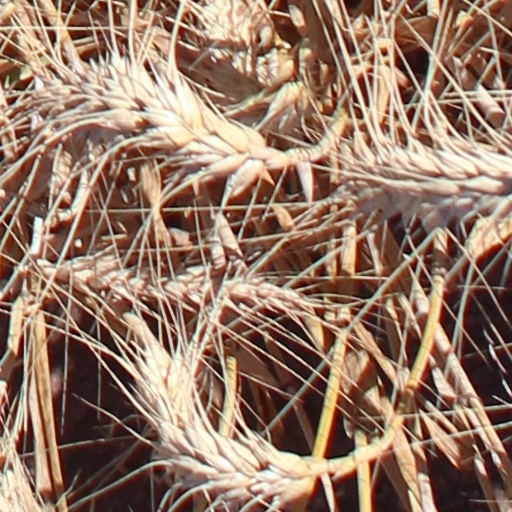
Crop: wheat